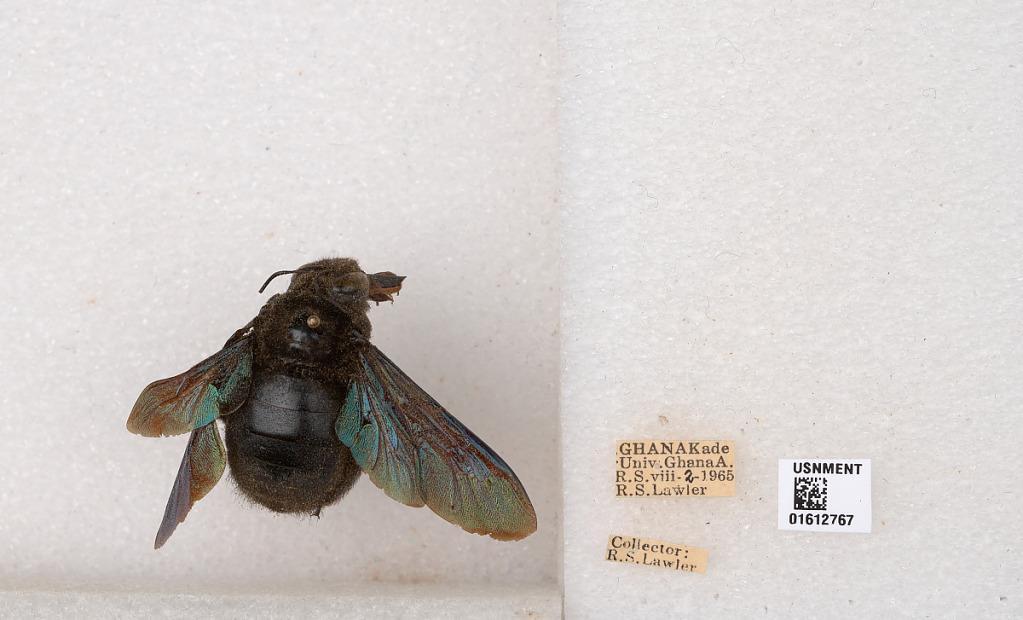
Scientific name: Xylocopa
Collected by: S. Laroca
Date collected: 1965-8-2
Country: Ghana
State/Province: Eastern
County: Kwabibirem
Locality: Kade Univ. Ghana A. R. S.